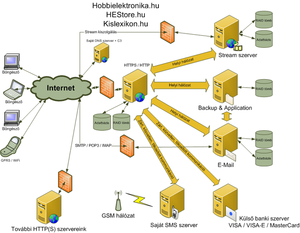
Websted / Statiske versus dynamiske websteder
Diagram visende kompleks dynamisk hjemmesidestruktur med serverpark tilkoblet databaser
Et websted indeholder en eller flere websider med dokumenter/filer, der er tilgængelige på WWW via dataprotokollerne http og https.